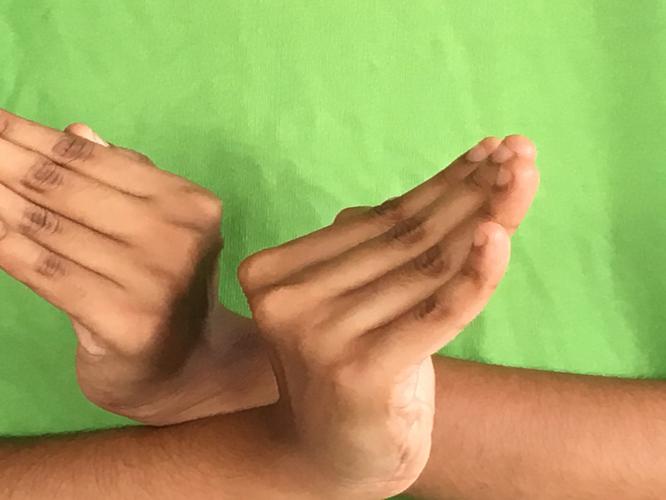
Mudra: Nagabandha
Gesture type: double_hand